Abdul Aziz Hotak

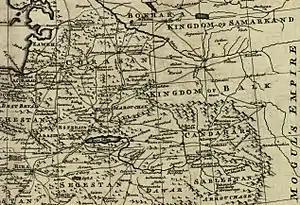
Greater Kandahar ("Candahar") during the Safavid dynasty and Mughal period.

In 1707, Kandahar was in a state of chaos due to it being fought over for control by the Shi'a Persian Safavids and the Sunni Moghuls of India. Mirwais Khan, a Sunni tribal chief whose influence with his fellow-countrymen made him an object of suspicion, was held as a political prisoner by the Safavid governor of the region, Gurgin Khan, and sent to the Safavids' court at Isfahan. He was later released and even allowed to meet regularly with the Shah, Sultan Husayn. Having ingratiated himself with the Safavid court, Mirwais sought and obtained permission to perform the pilgrimage to Mecca in the Ottoman empire. He had studied carefully all the military weaknesses of the Safavids while he spent time in their court.